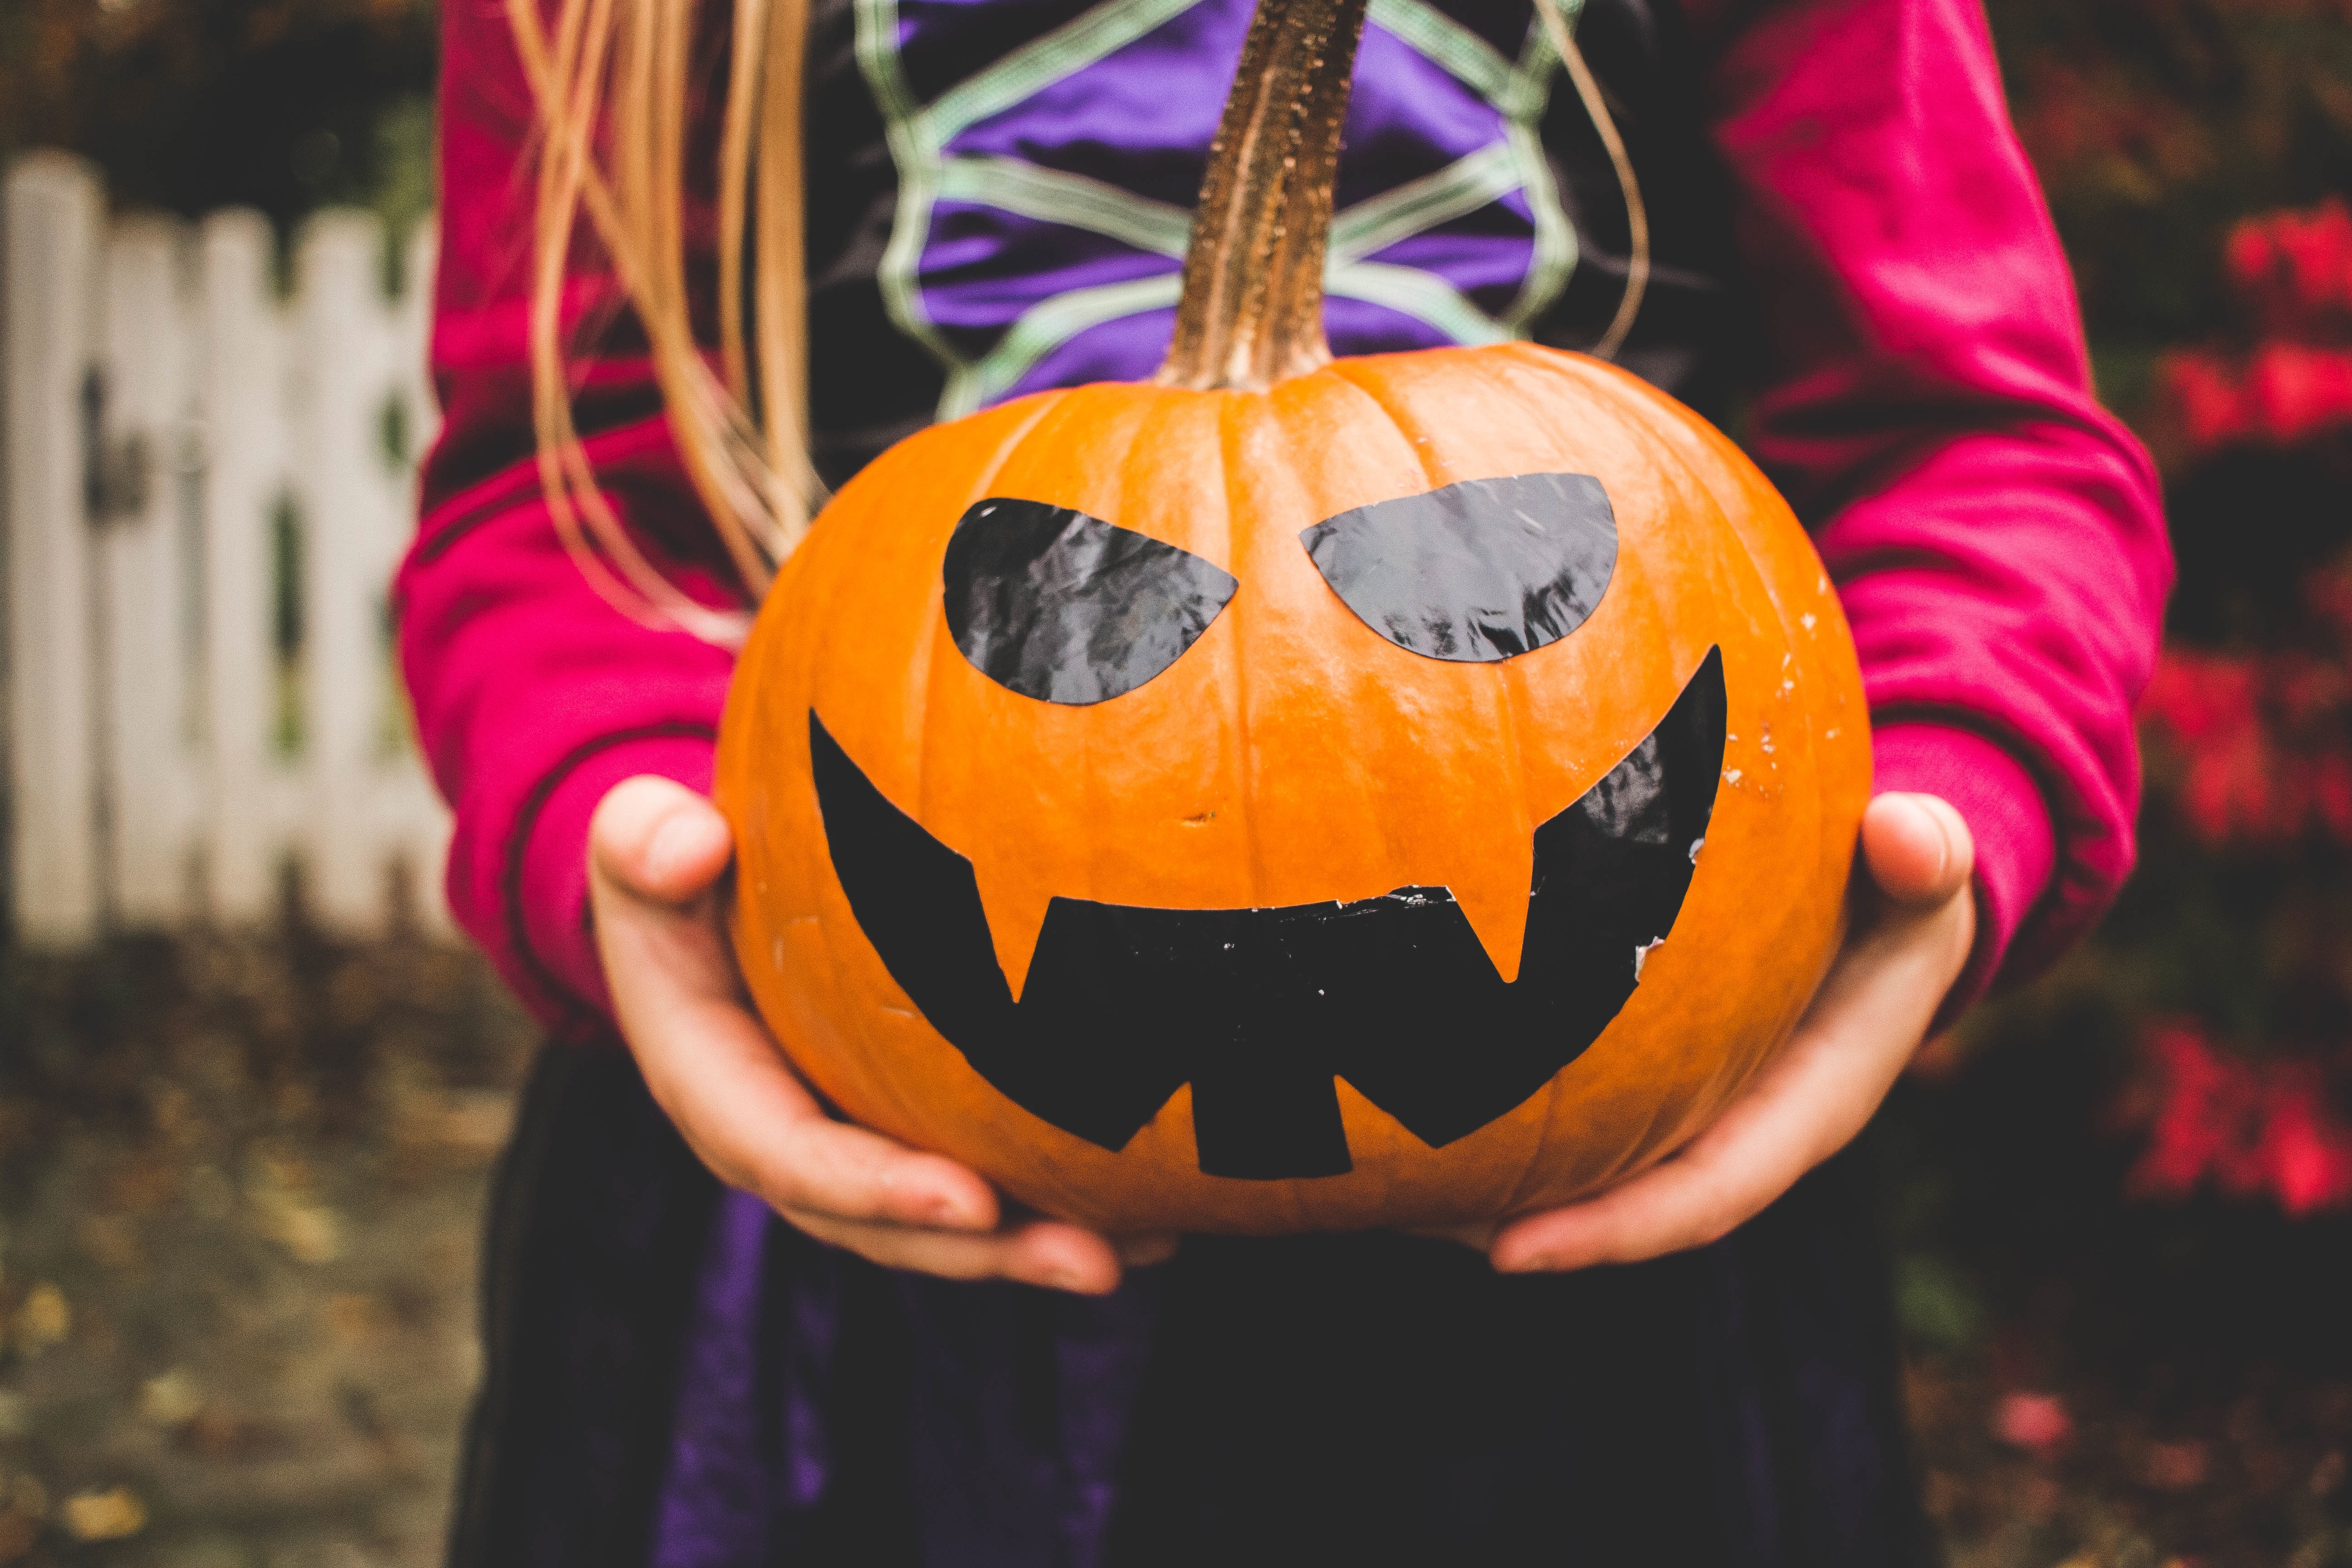
fall, pumpkin, halloween, holiday, jack o lantern, seasonal, event